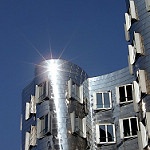
Label: buildings